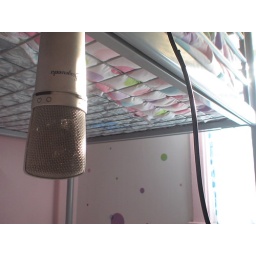
bunk bed microphone placement in girls room at my parents house